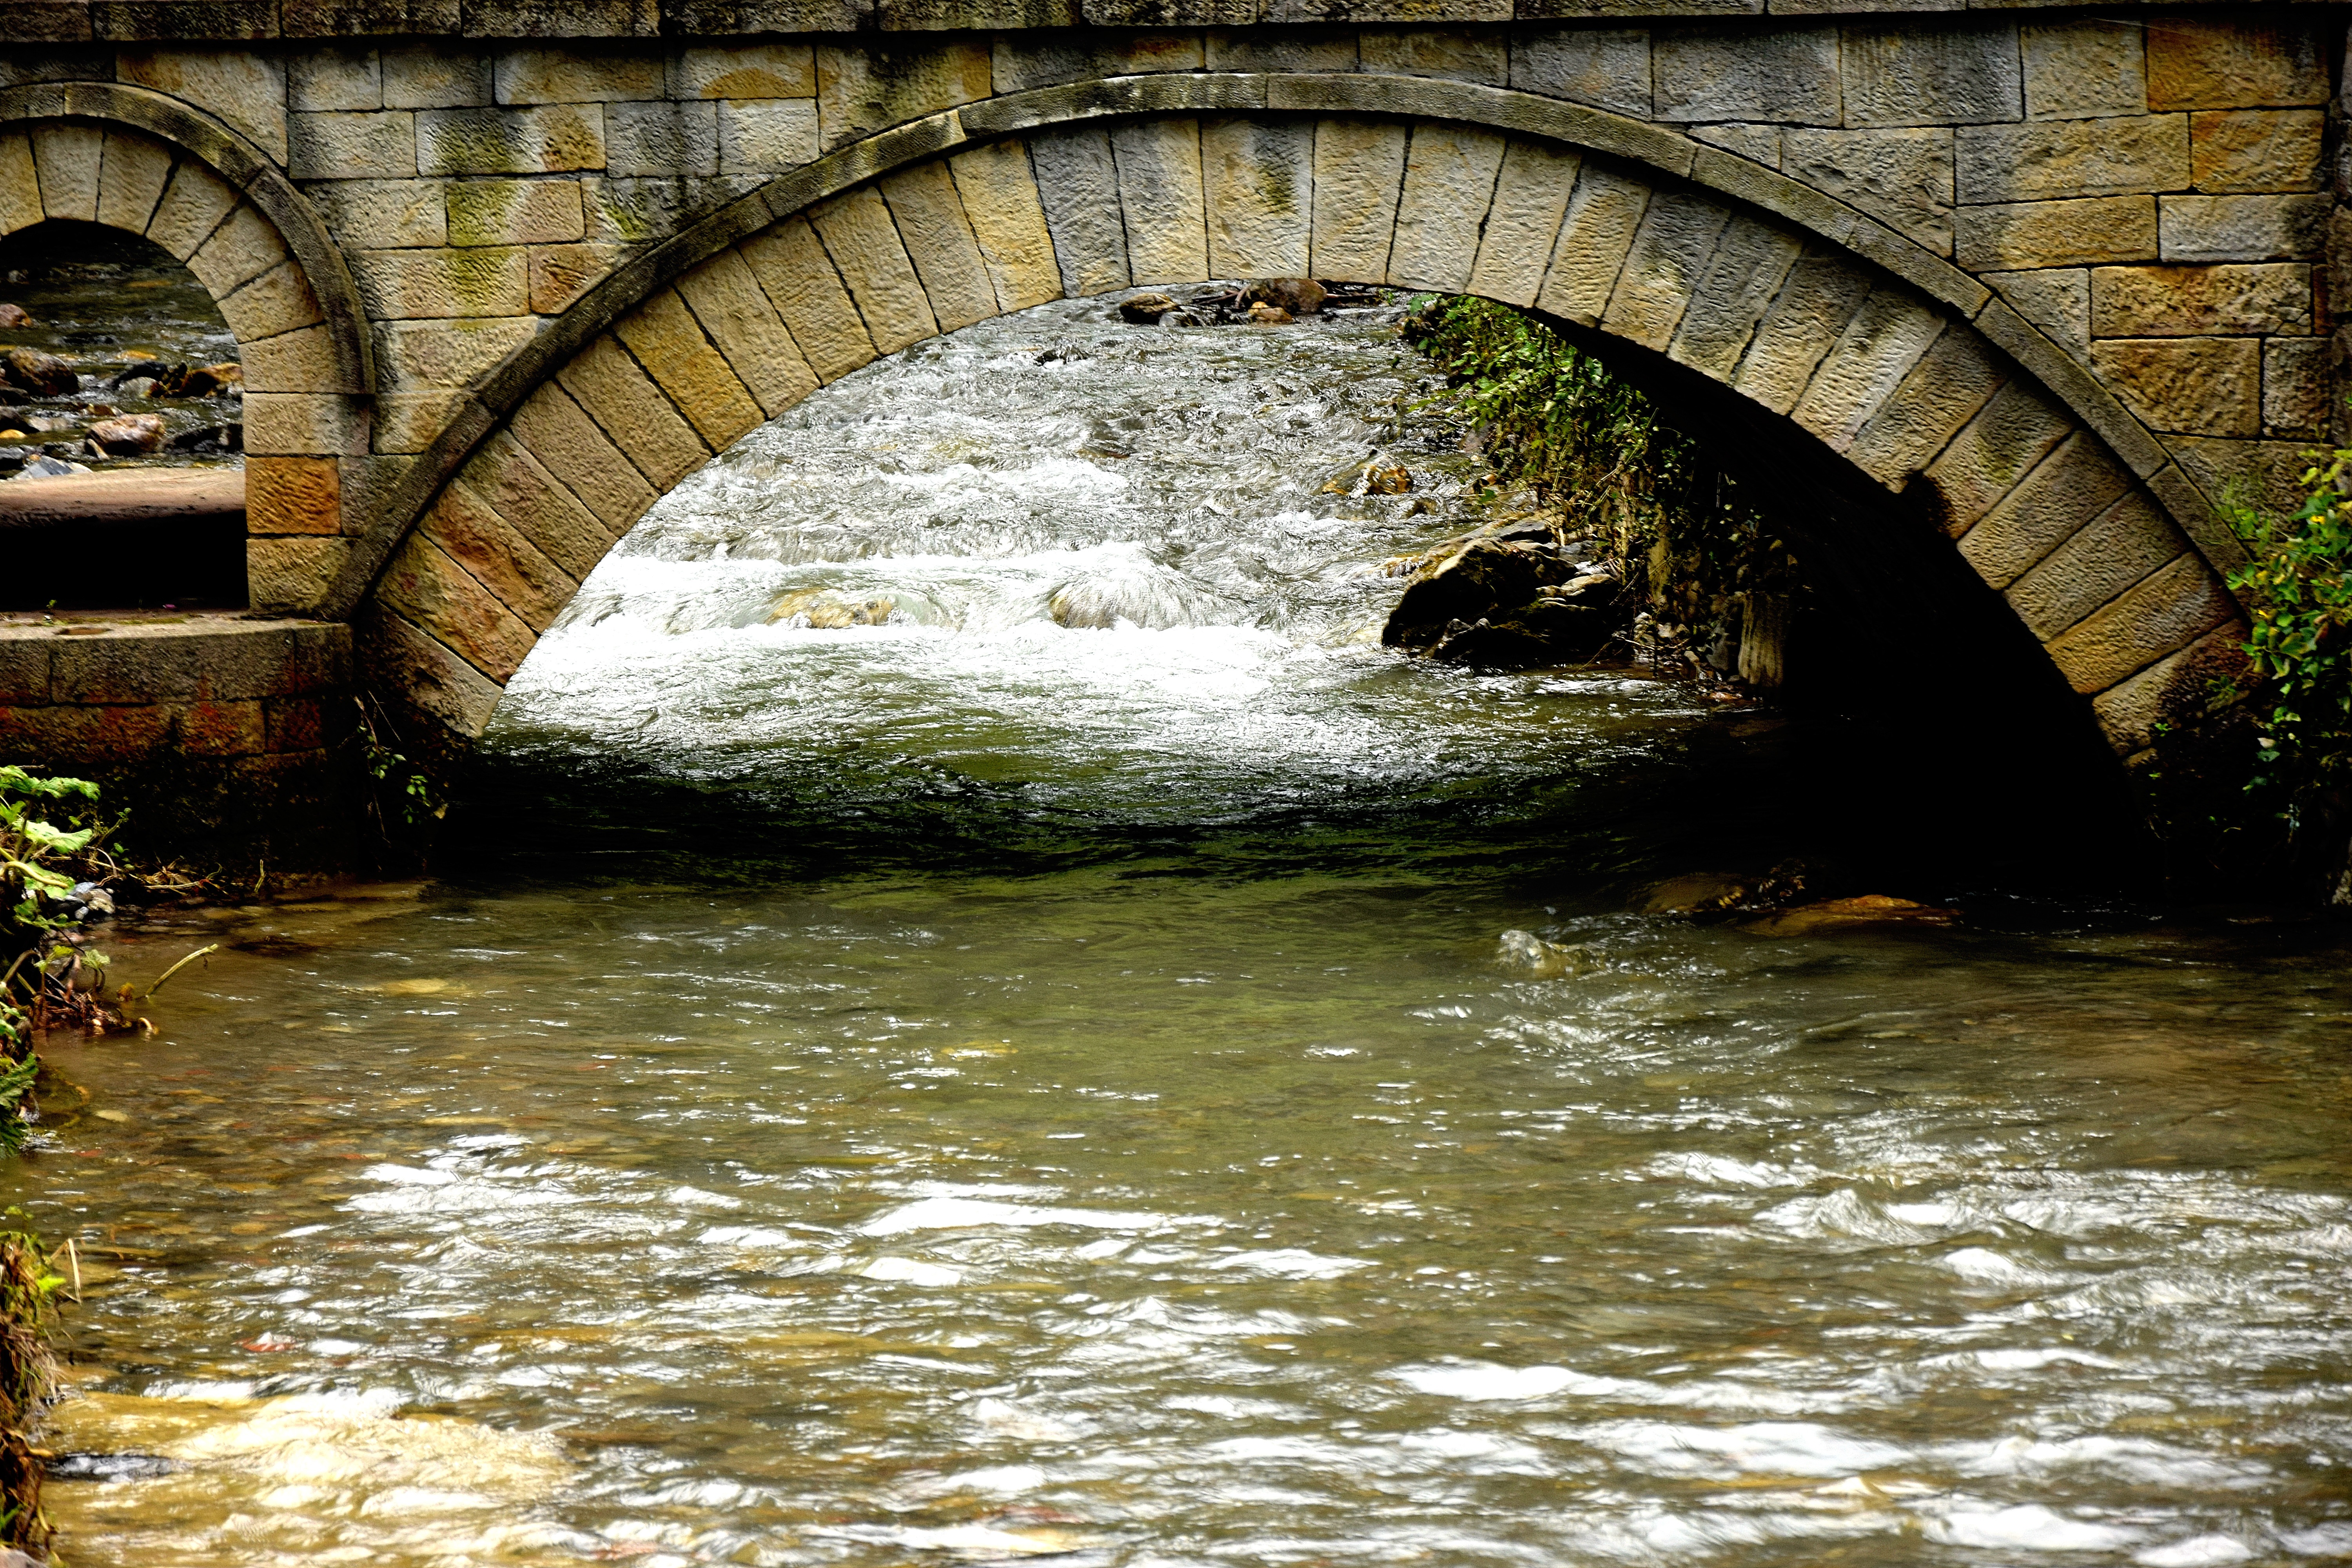
water, creek, bridge, river, stream, reflection, waterway, infrastructure, footbridge, bulgaria, etara, gabrovo, the yantra river